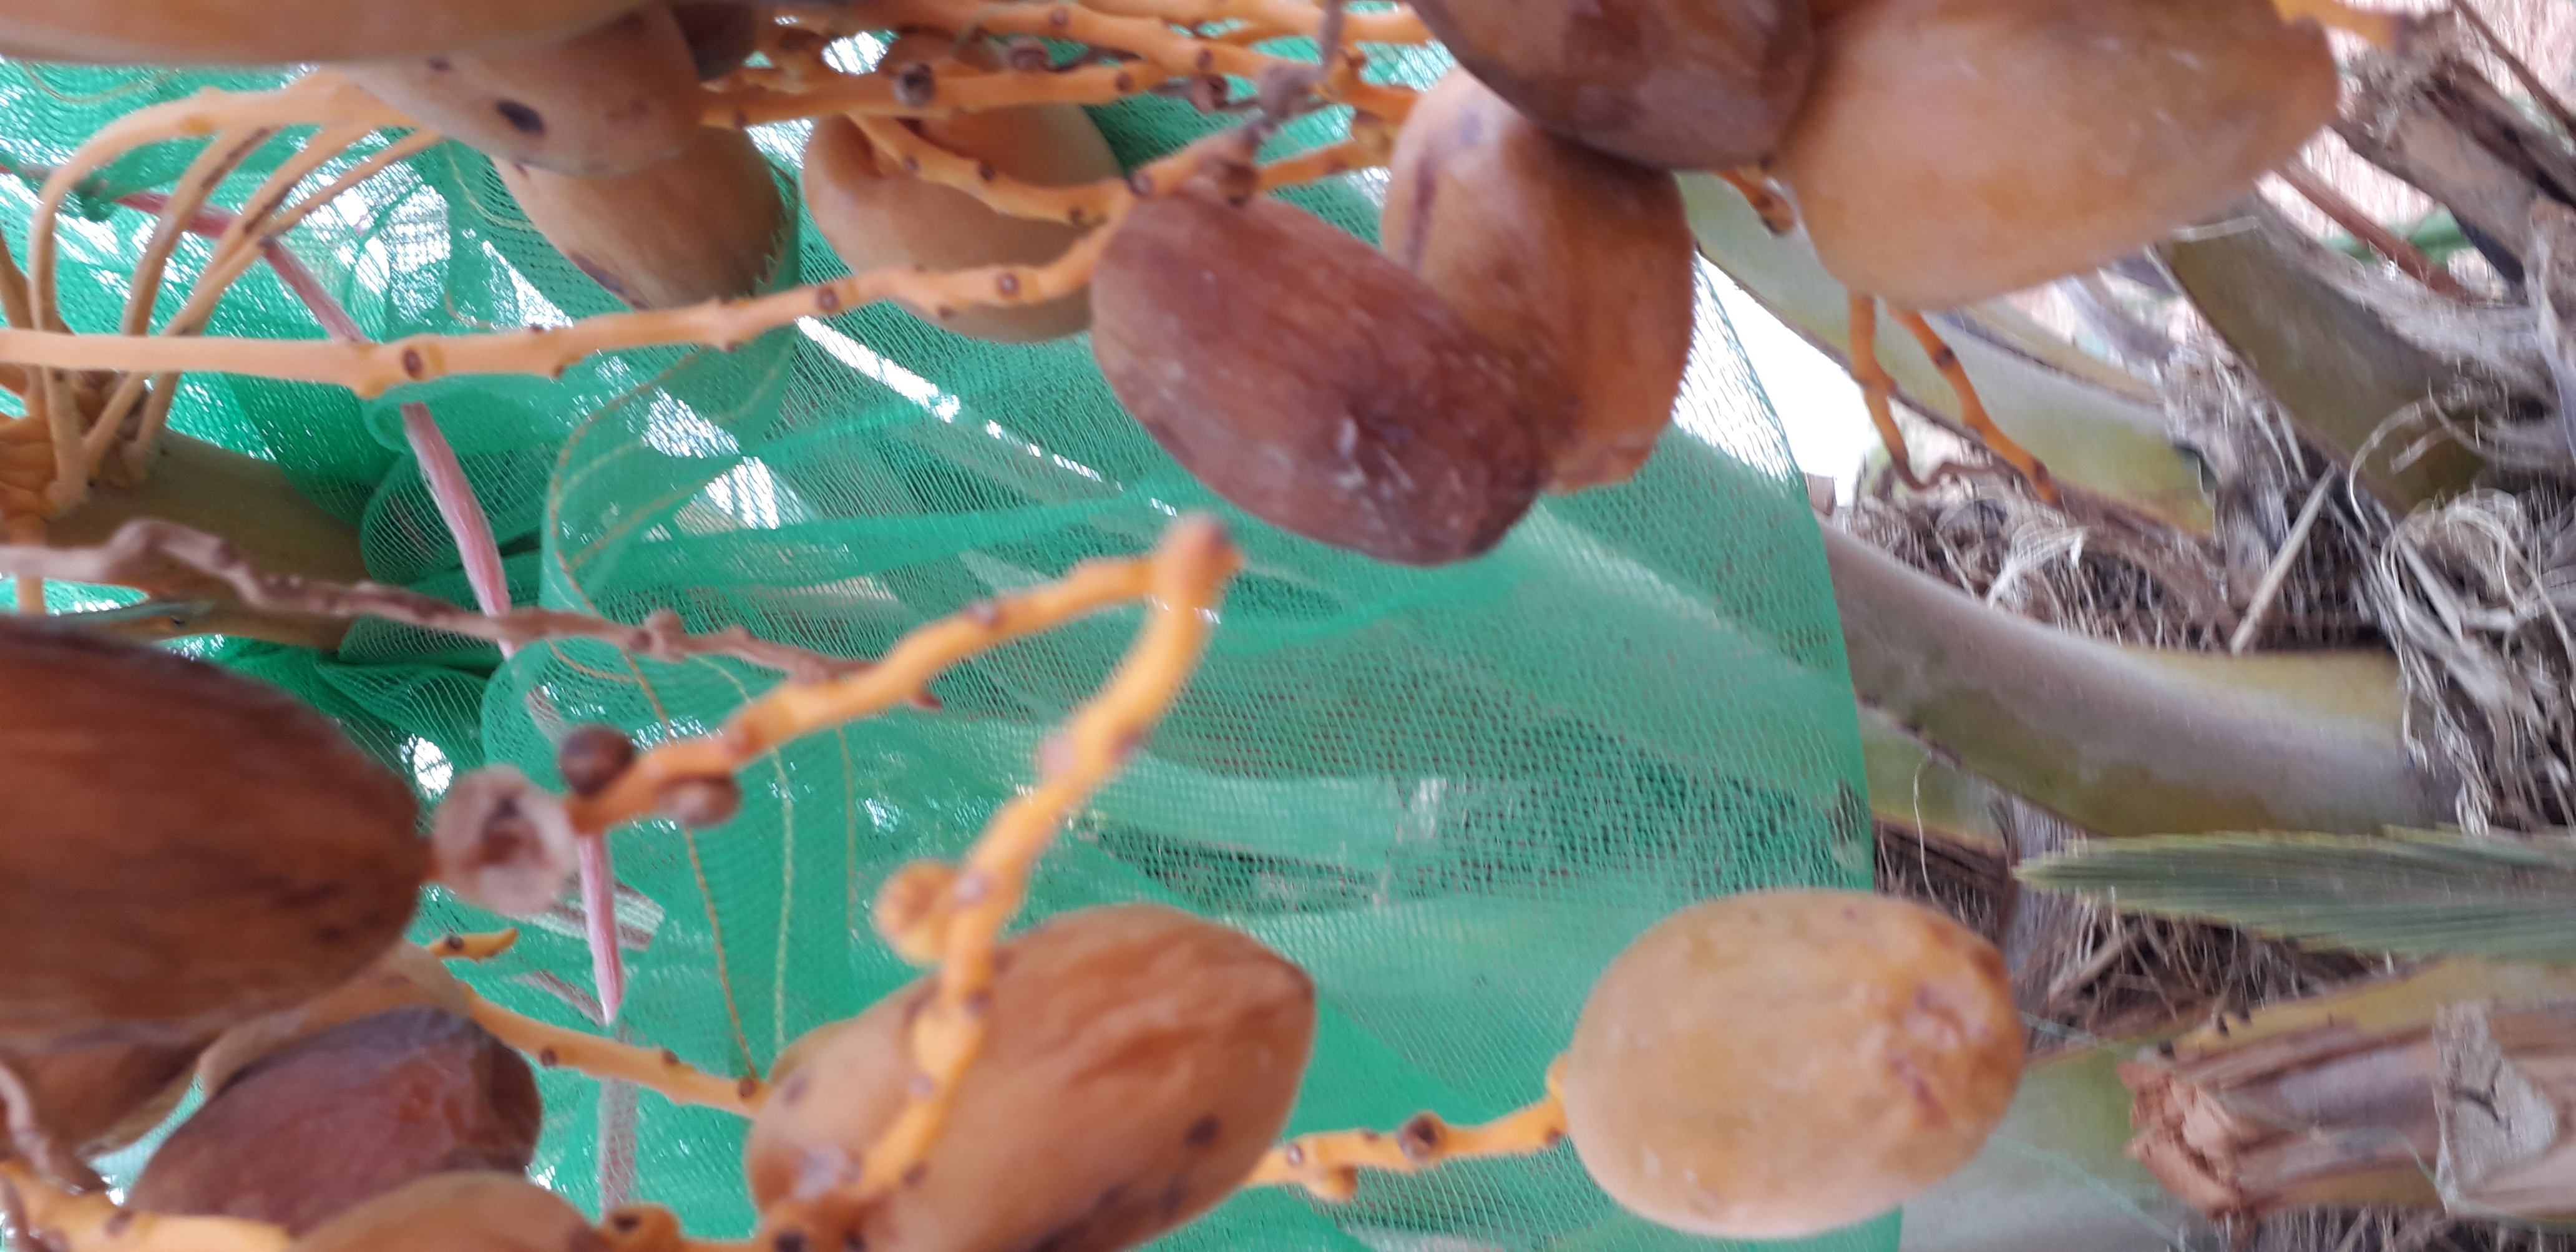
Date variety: Boumajhoul